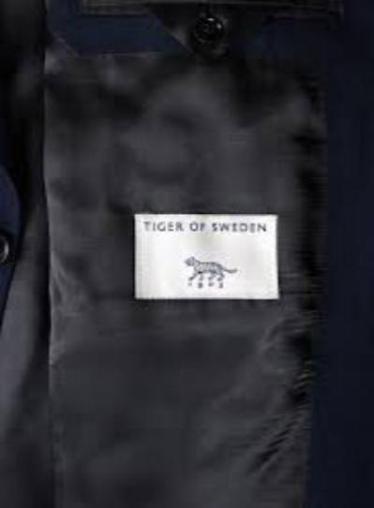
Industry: Clothes